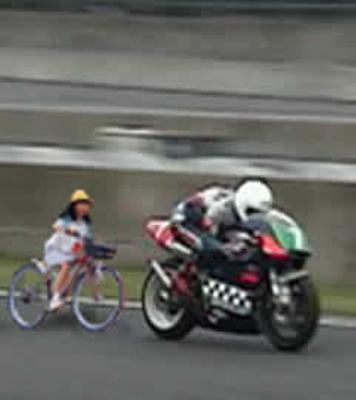
回答: お兄ちゃん忘れ物ー!